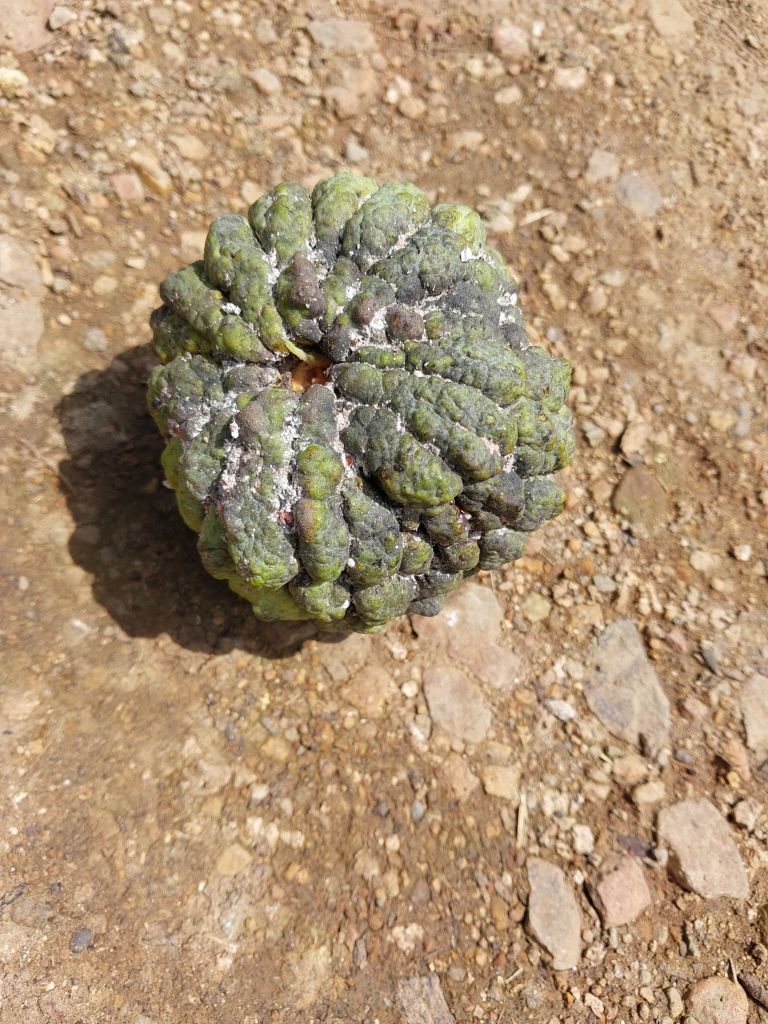
Disease label: Blank Canker